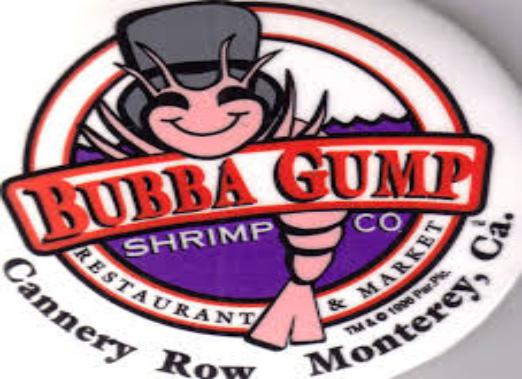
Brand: Bubba Gump Shrimp Company
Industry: Food